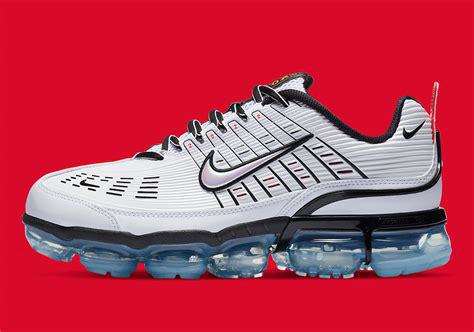
Brand: Nike
Model: Air Vapormax 360